2020 Pocono Organics 325

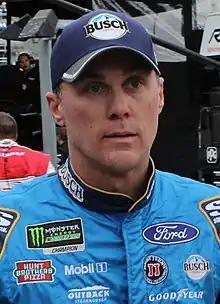
Kevin Harvick won the race.

Fox Sports televised the race in the United States on Fox. Mike Joy and six-time Pocono winner Jeff Gordon will cover the race from the Fox Sports studio in Charlotte. Matt Yocum handled the pit road duties. Larry McReynolds provided insight from the Fox Sports studio in Charlotte.